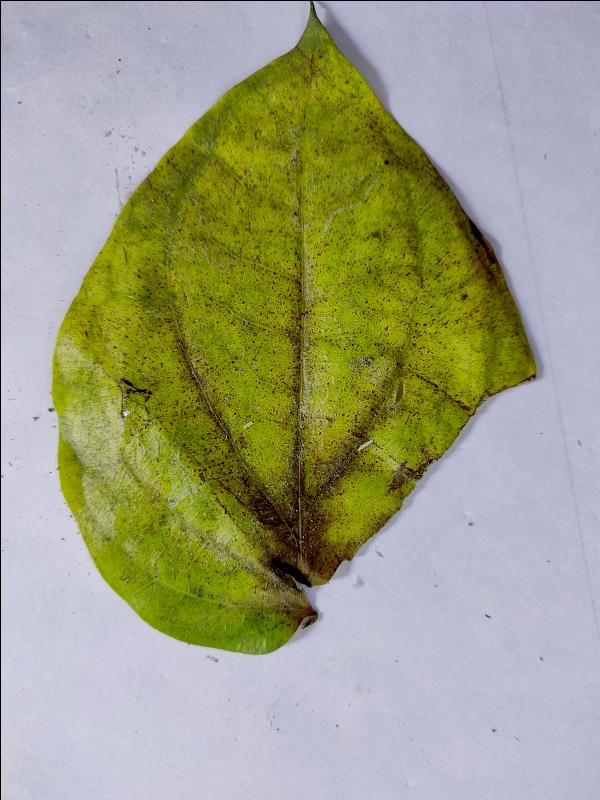
Label: Dried_Leaf